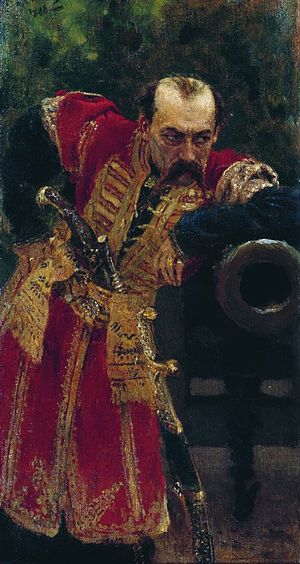
Zaporozje-kosakkernes brev til den tyrkiske sultan / Udkast og detaljer
Zaporog-kosakker skriver brev til den tyrkiske sultan er et historiemaleri af den russiske kunstner Ilja Repin malt 1880–1891. Det måler 2,03 m x 3,58 m. Alexander 3. købte maleriet for 35.000 rubler. Det er sig på Det russiske museum i Sankt Petersborg.